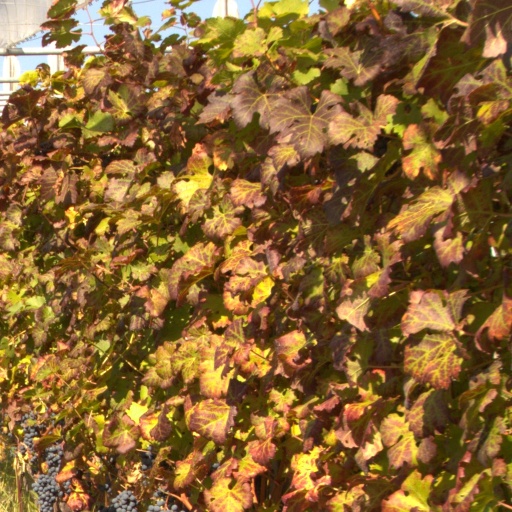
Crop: grape